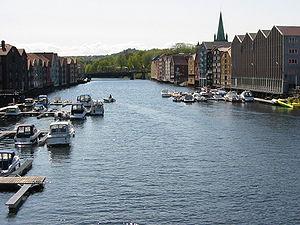
La Nidelva est un fleuve côtier de Norvège, dans le comté de Sør-Trøndelag.